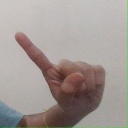
अक्षर: ए